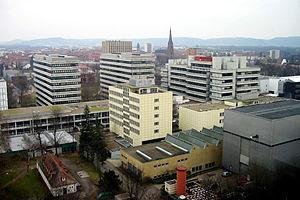
Karlsruhe, en français Carlsruhe, est une ville d'Allemagne, située dans le Land de Bade-Wurtemberg. Elle est le siège du Tribunal constitutionnel fédéral et de la Cour fédérale de justice. Au 31 décembre 2015, la ville comptait 307 755 habitants, ce qui en fait la deuxième ville du Bade-Wurtemberg après Stuttgart et avant Mannheim.